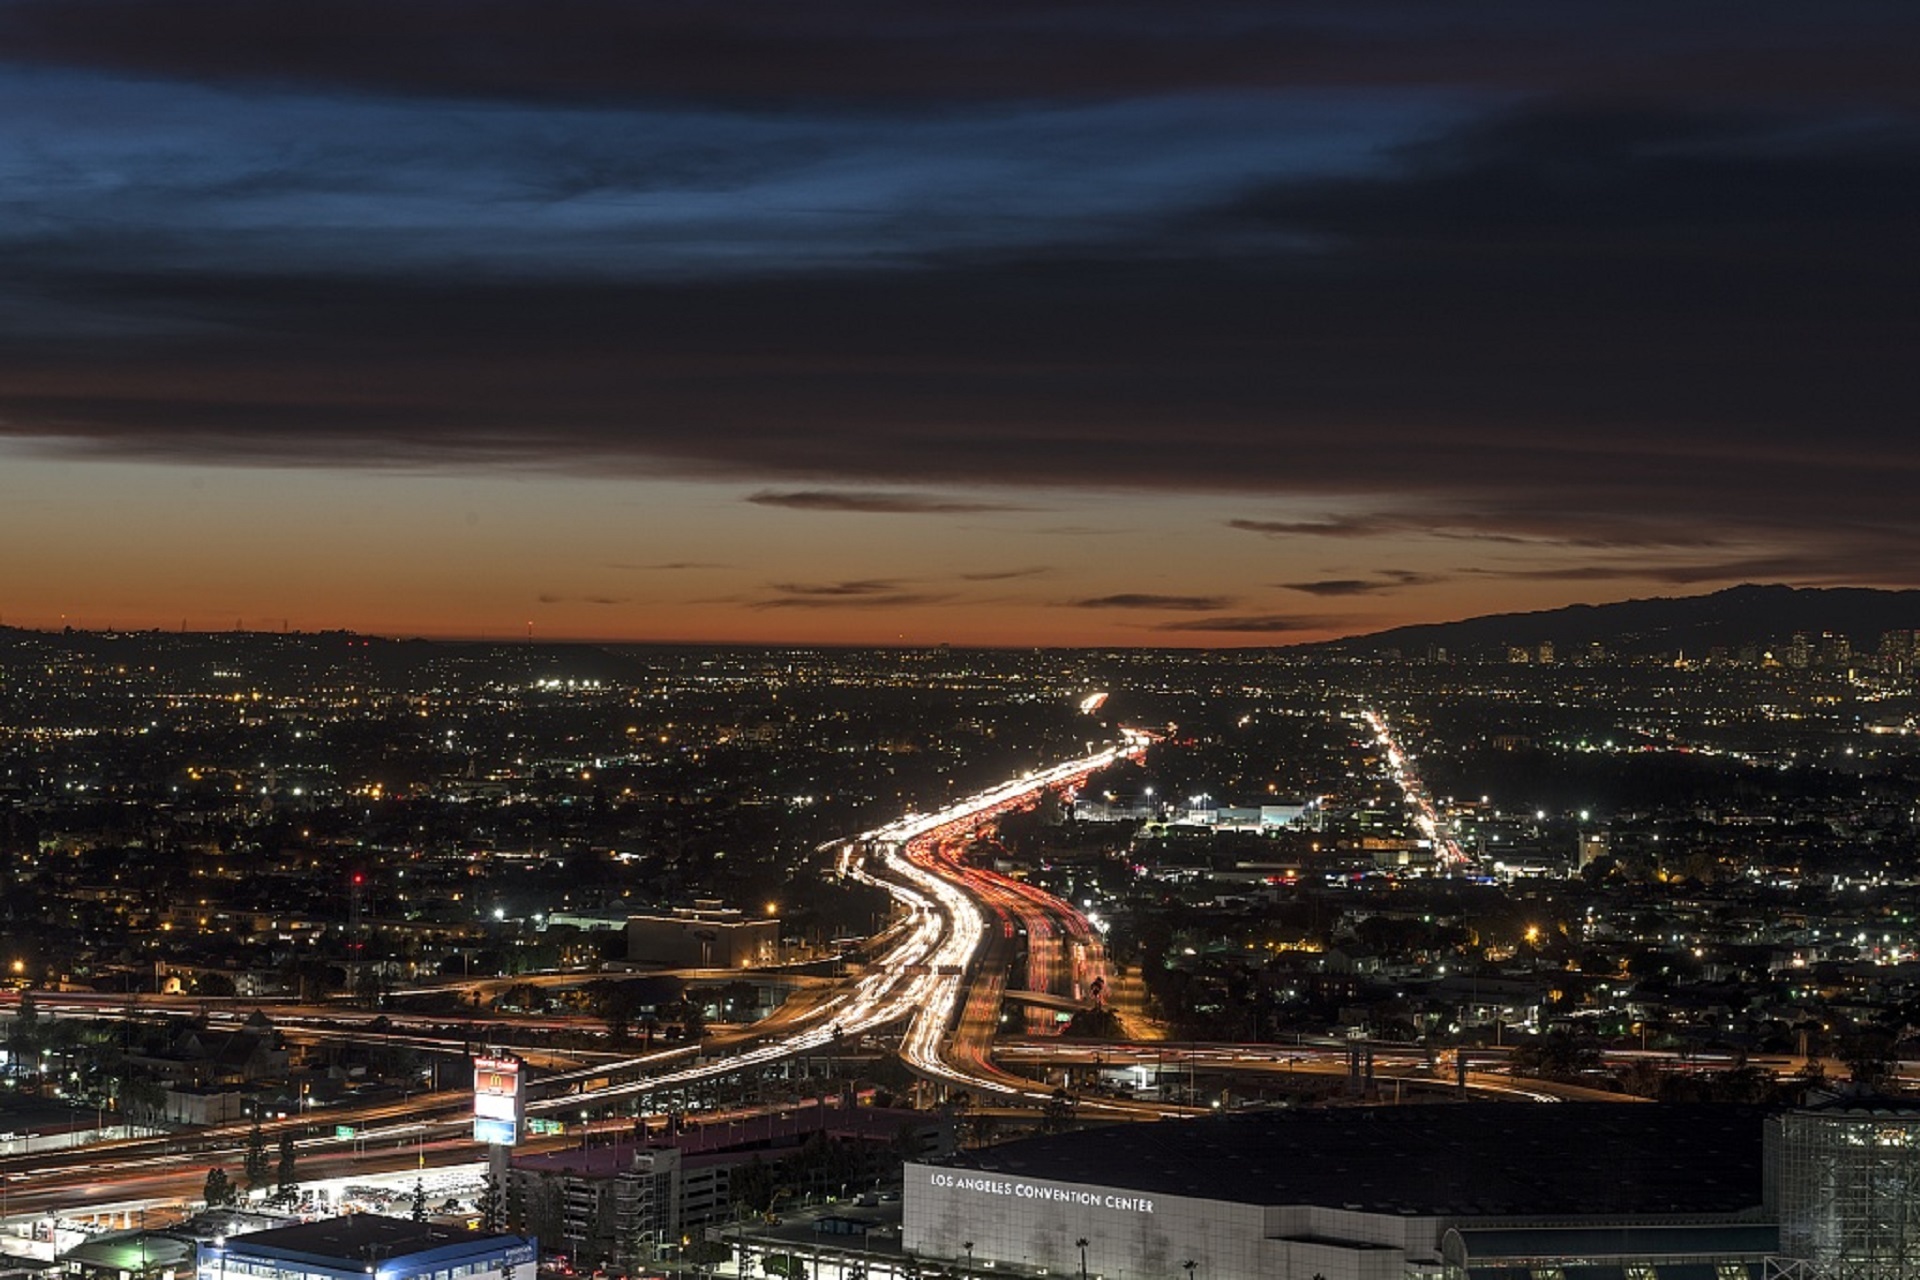
horizon, structure, sky, sunset, skyline, traffic, night, city, skyscraper, urban, cityscape, panorama, dusk, evening, twilight, reflection, tower, scenic, usa, landmark, stadium, lights, metropolis, los angeles, city skyline, aerial photography, urban area, highways, human settlement, atmosphere of earth, sport venue